Domesticated plants and animals of Austronesia

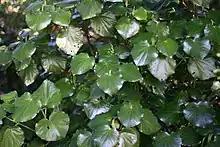
Kawakawa in Auckland, New Zealand

Noni ("Morinda citrifolia") is native to Southeast Asia extending to New Guinea and northern Australia. It grows readily in beach and rocky environments. It has been introduced widely into the Pacific. All parts of the plant were used by Austronesians for traditional medicine and timber, but its most common traditional use is for the extraction of red or yellow dyes. The odor of the plant and the fruit was also traditionally believed to repel evil spirits. The fruit is also edible, but is usually only eaten as famine food.